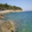
Label: sea